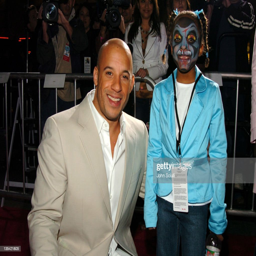
actor and fan during - red carpet .